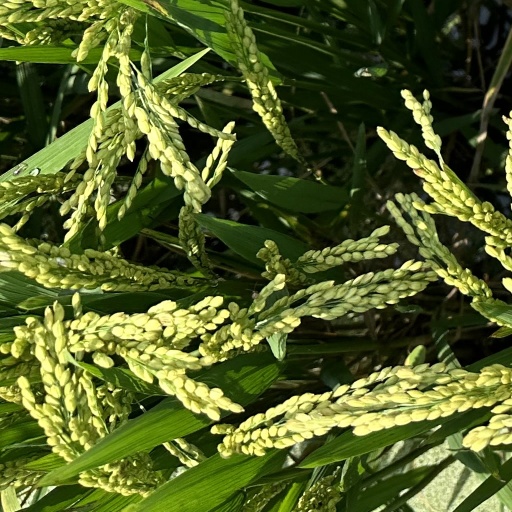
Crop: rice